Raleigh Chopper

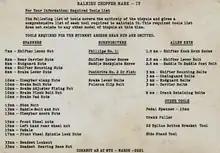
Raleigh Chopper MK-IV Tools List

Dating the new MK-IV is relatively easy as it uses a slightly modified form of the 1974 onwards frame numbering system.